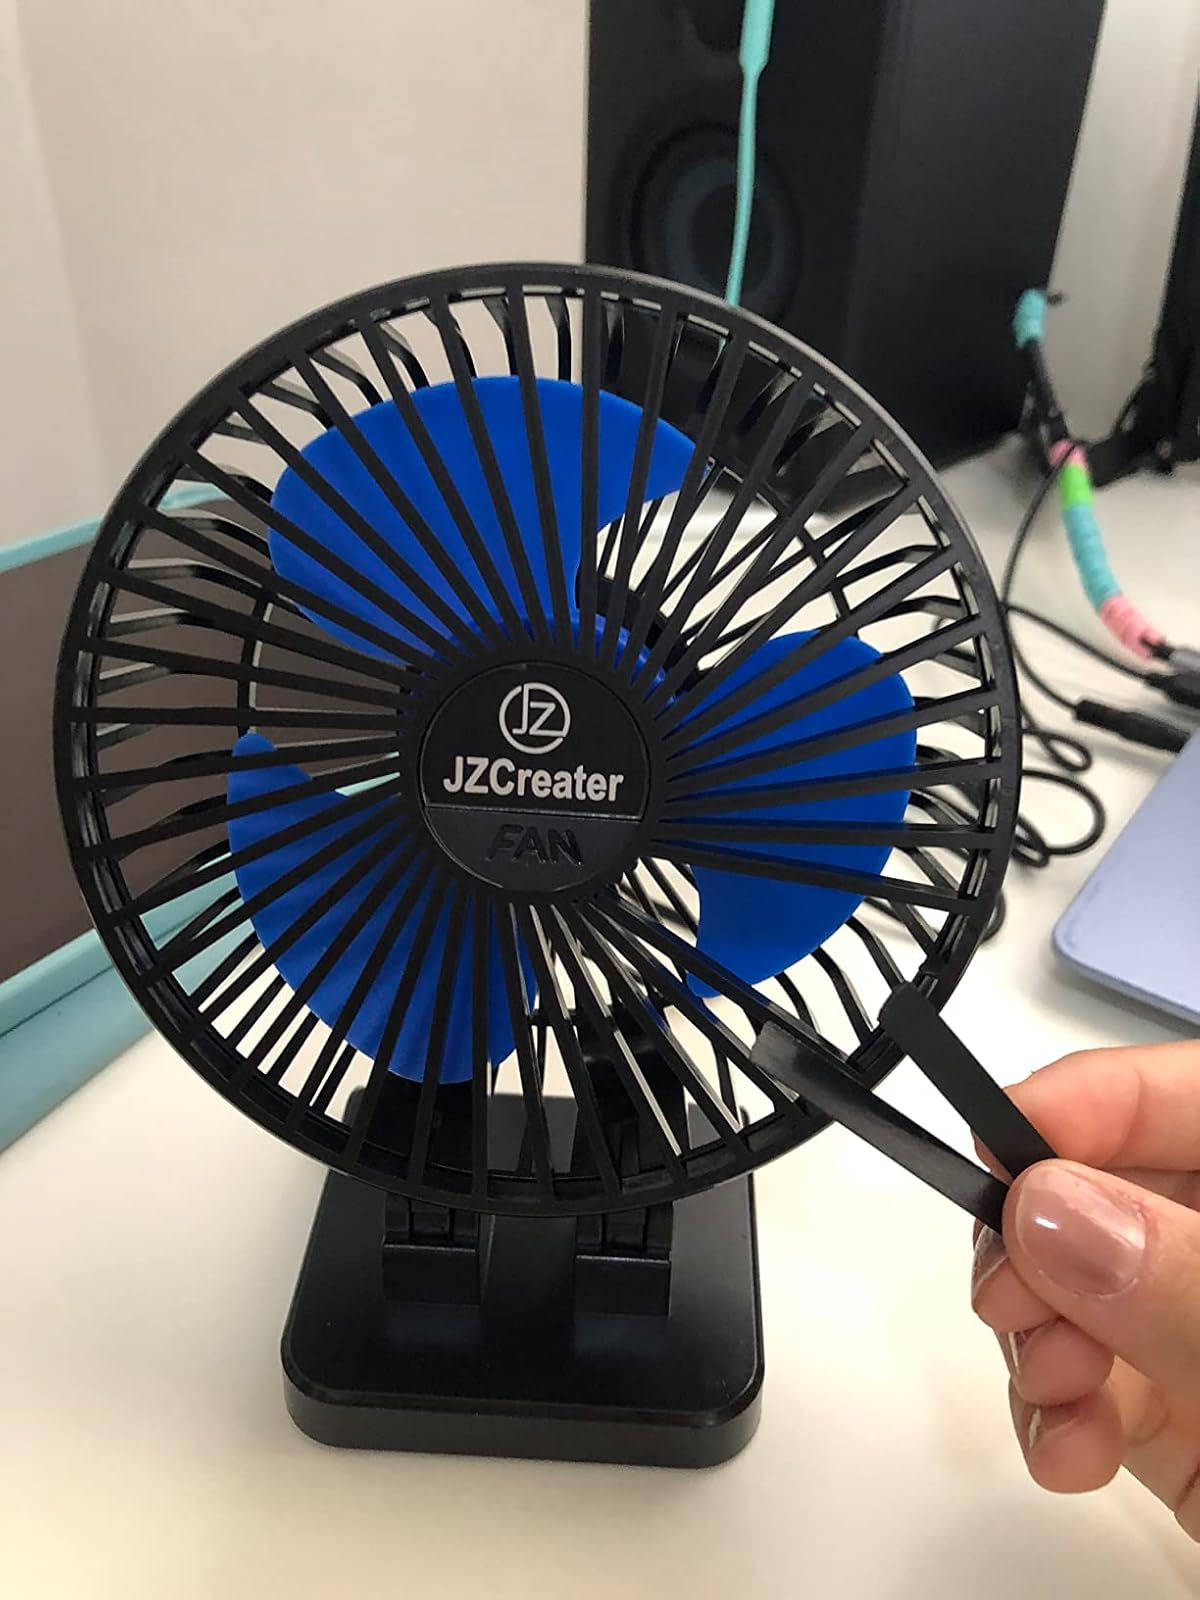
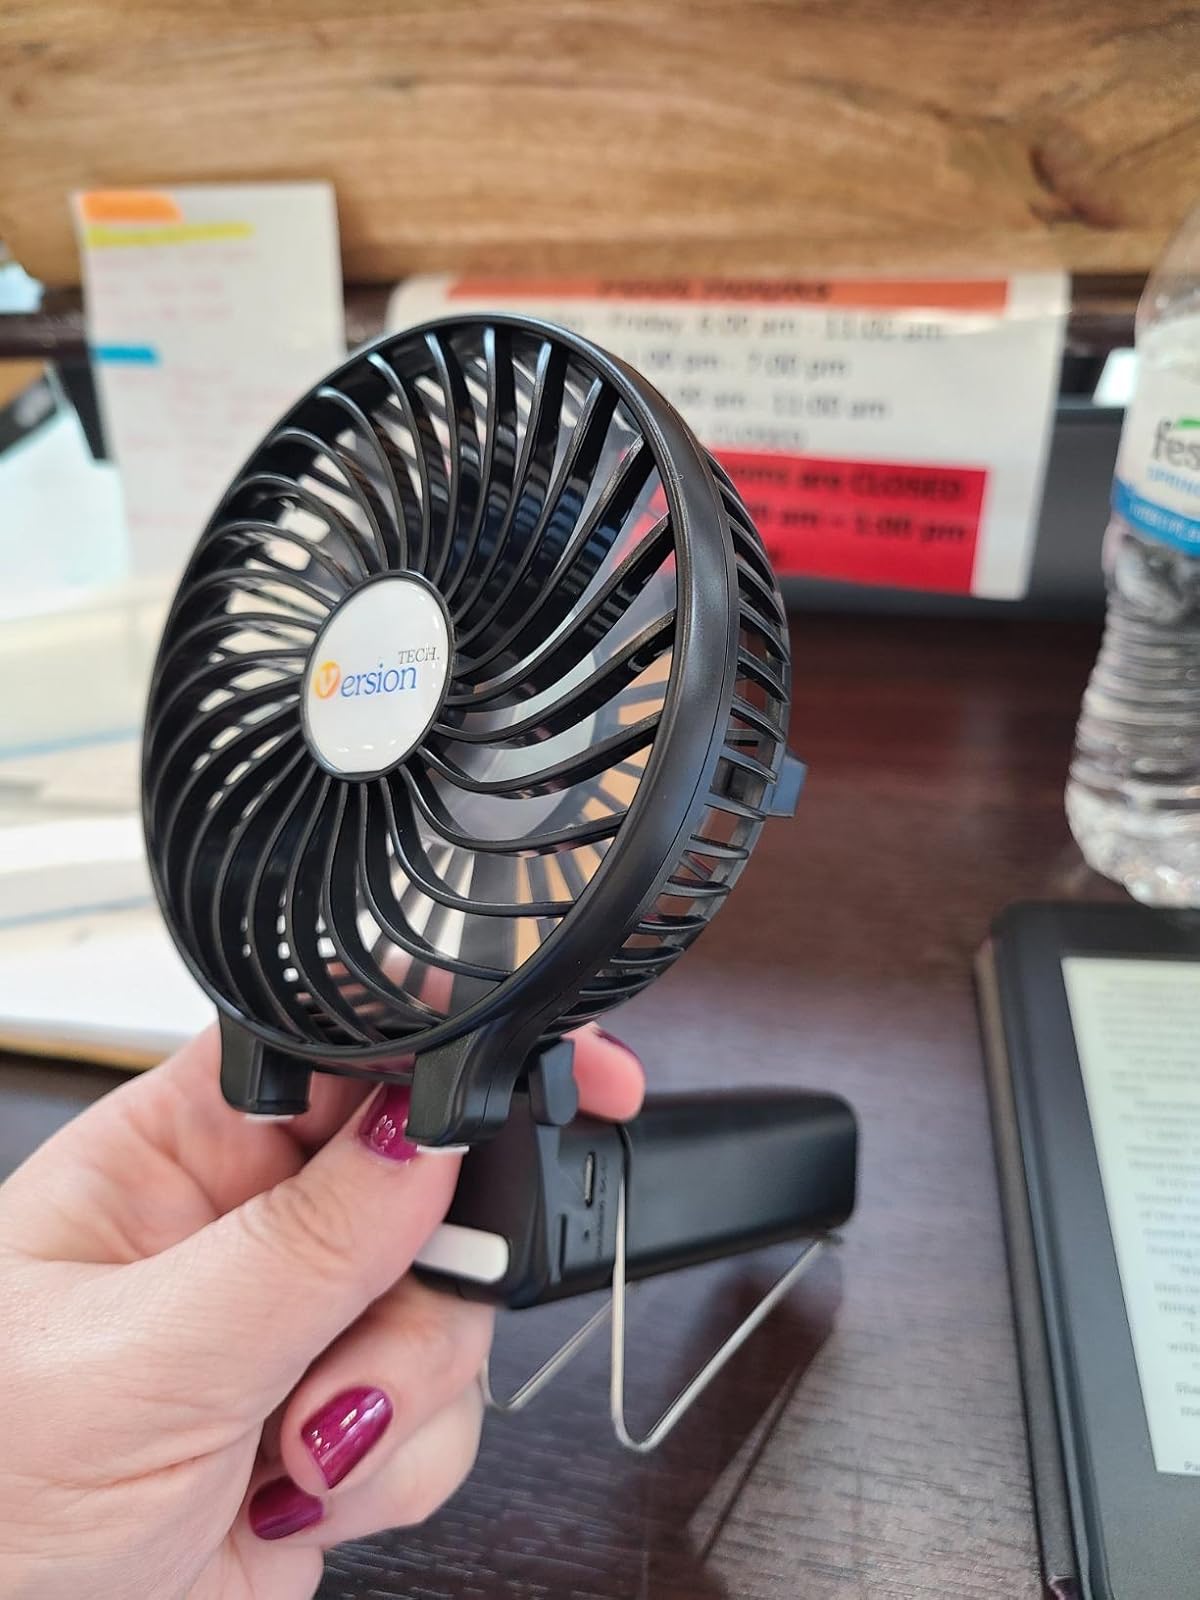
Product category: fan
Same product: no